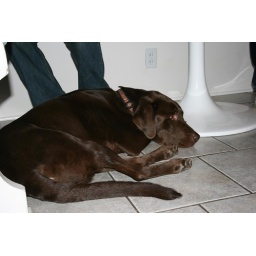
Very helpful brothers and super cute puppy dogs help get the house ready for sale in Seattle